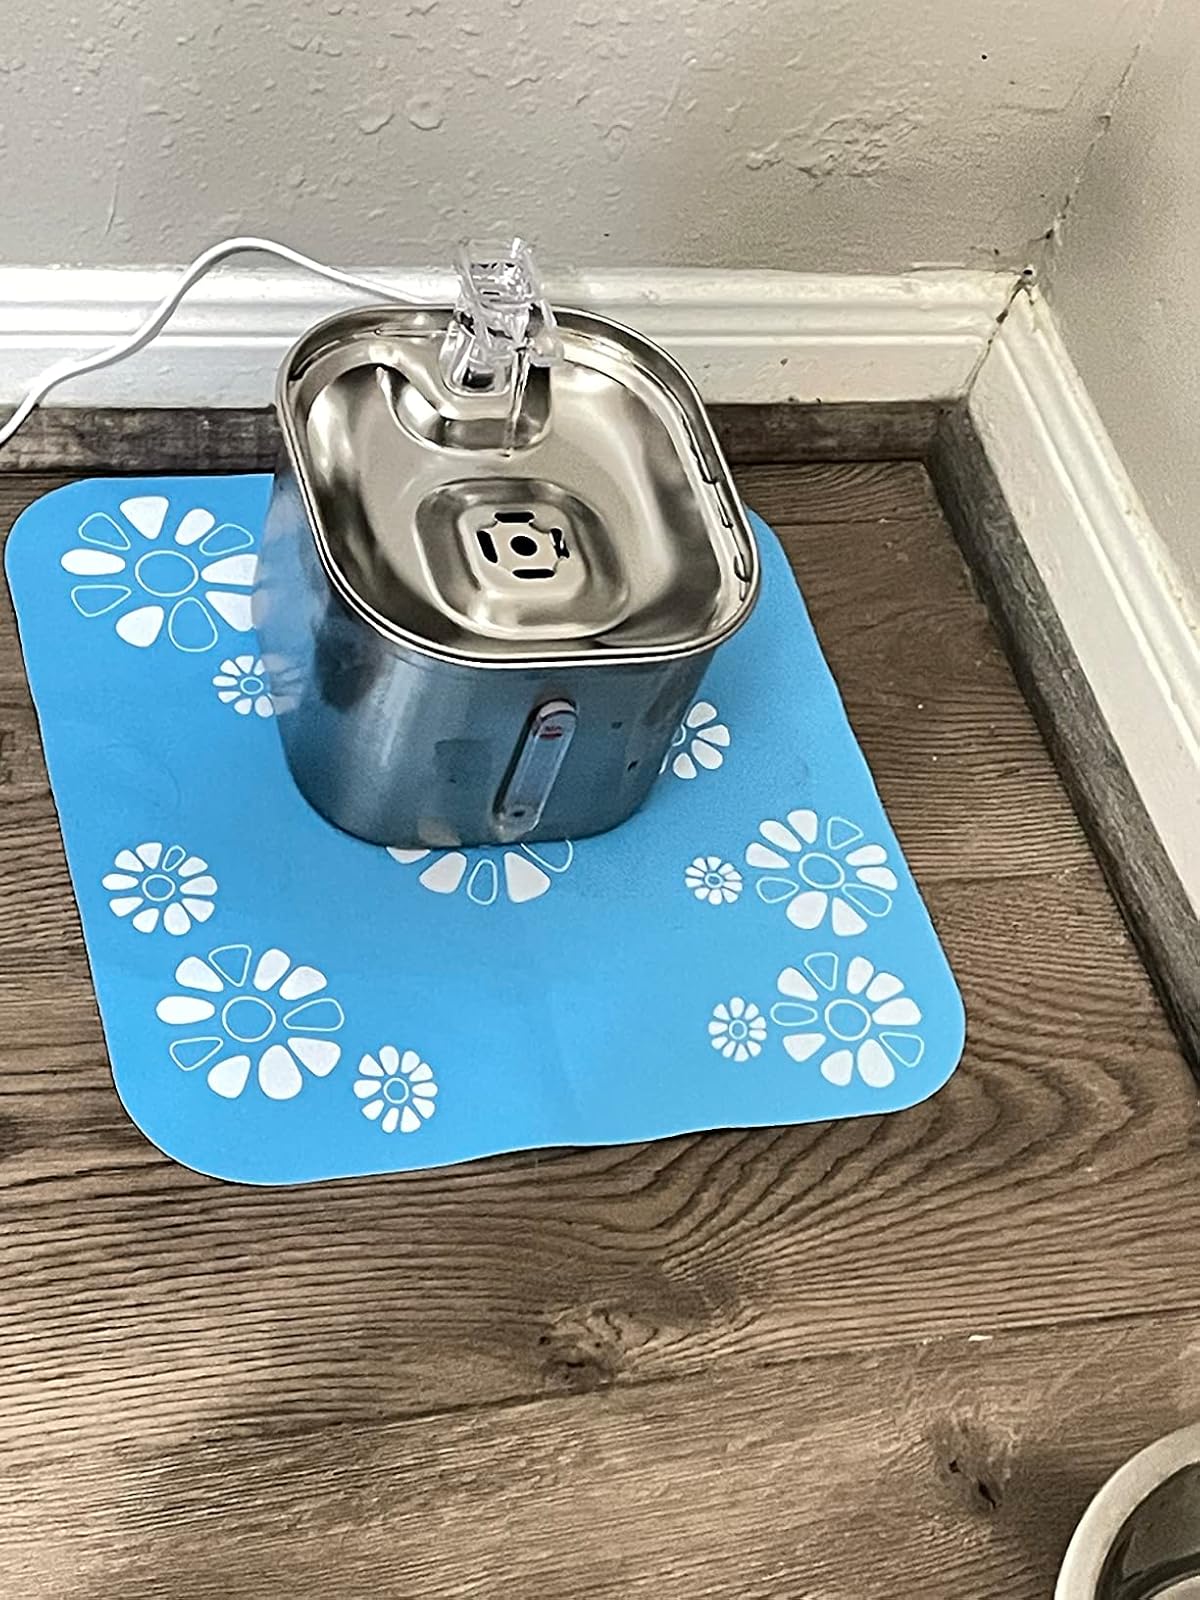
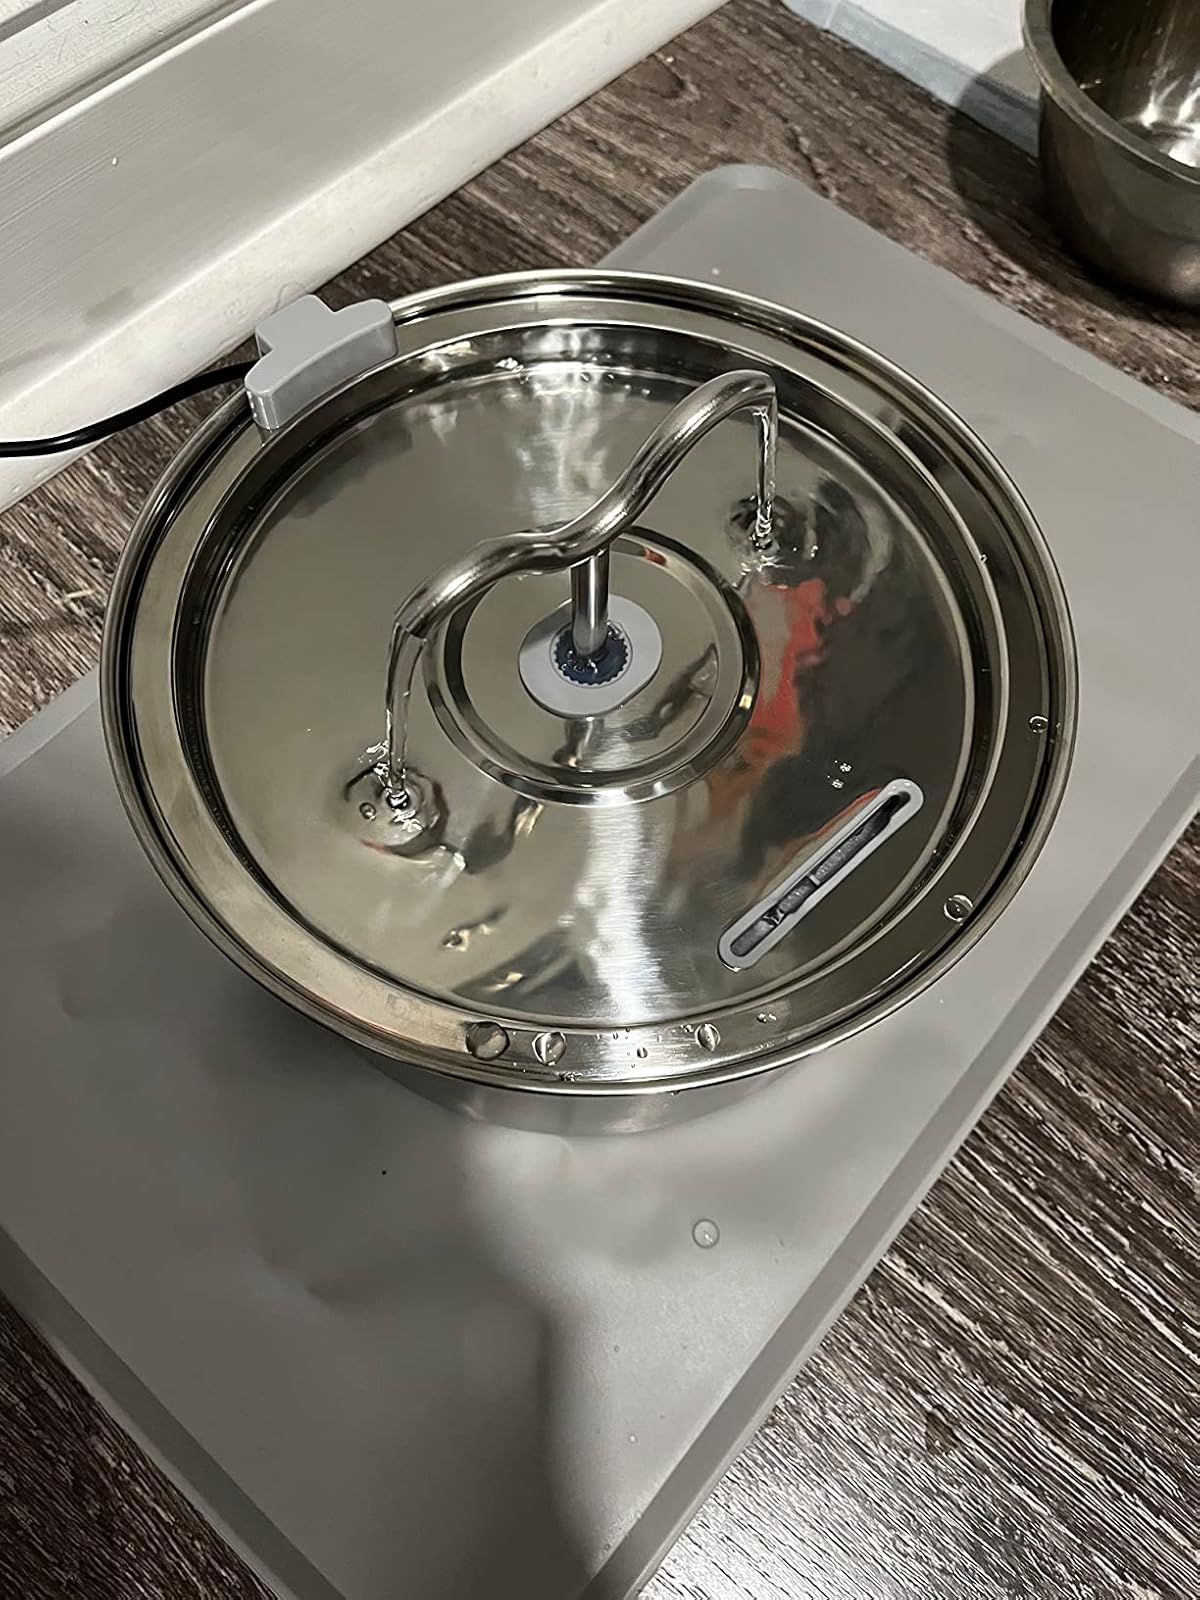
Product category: items_bowl
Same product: no